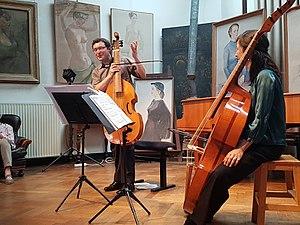
Concert pour violes de gambe, dans l'atelier Marcel Hastir, Bruxelles
Marcel Hastir est un artiste peintre et résistant belge. Il vivait depuis 1935 au 51 rue du Commerce à Bruxelles, où il créa cette année-là son atelier, qu'il utilisa également, dès le début, comme salle de concert pour de jeunes musiciens. Deux prix de l'Académie royale de Belgique portent son nom.